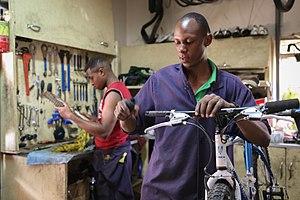
Un atelier est un local ou un espace consacré à la fabrication, dans une usine, chez un artisan ou un artiste.